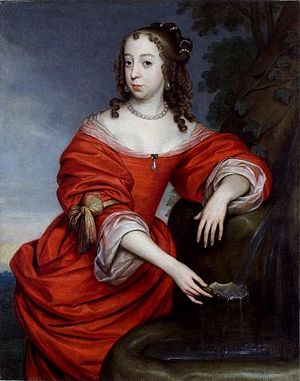
Albertine Agnes af Oranien-Nassau
Albertine Agnes af Oranien-Nassau, var regent af Friesland, Groningen og Drenthe. Hun var det sjette barn og femte datter af stadtholder Frederik Henrik af Oranien og Amalia af Solms-Braunfels.